N Line (RTD)

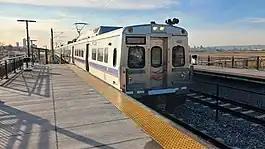
Northbound N Line train at Commerce City/72nd station

The N Line, also known as the North Metro Rail Line during construction, is a commuter rail line which is part of the commuter and light rail system owned by the Regional Transportation District (RTD) in the Denver metropolitan area in Colorado. The first from downtown Denver to 124th Avenue in Thornton opened as part of the FasTracks expansion plan on September 21, 2020. When fully built out, the line will be long and pass through Denver, Commerce City, Northglenn, and Thornton. The N Line features Colorado's longest bridge at called the Skyway Bridge. While other RTD commuter lines are operated by Denver Transit Partners for RTD, this is the only line operated by RTD itself.